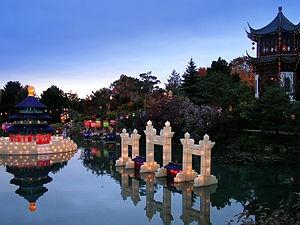
Jardin botanique, Montréal, Québec, Canada. Fête de la mi-automne.
Montréal /ˈmɔ̃ˌʁeal/ est la plus importante ville du Québec et la deuxième ville la plus peuplée du Canada, après Toronto et avant Vancouver. Elle se situe principalement sur l’île fluviale de Montréal, sur le fleuve Saint-Laurent dans le Sud du Québec, dont elle est la métropole.